Arghun Aqa

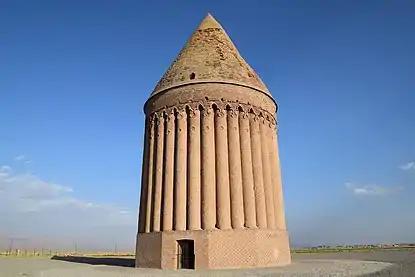
"Mil-i Radkan" is believed to be tomb of Arghun Aqa

Arghun continued to serve Ilkhanate after death of Hulagu in 1265. His new post was in Khorasan, as deputy of Prince Tubshin. New Chagatai khan Baraq threatened to invade Ilkhanate until they leave Afghanistan to them in 1270. Arghun Aqa fought in left flank under Prince Yoshmut in Battle of Herat on 22 July 1270 which resulted in a decisive victory. He served in Khorasan till his death on 17 June 1275.